List of Portland Trail Blazers seasons

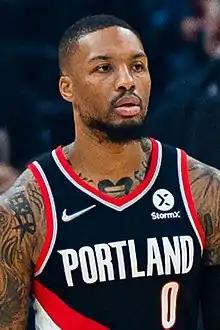
Damian Lillard in a black basketball jersey that displays the word Portland and the number 0

The Blazers selected the first players to join their team in the 1970 NBA draft. The team chose Geoff Petrie eighth overall, making him the first draft pick in franchise history. A couple months later, they took part in the 1970 NBA expansion draft to further fill out their inaugural roster. The Blazers played their first game on October 16, 1970 against fellow expansion team the Cleveland Cavaliers, which they won 115–112. The team went on to have a season record of 29 wins and 53 losses, with Petrie winning co-Rookie of the Year, sharing the honor with Dave Cowens of the Boston Celtics. The Blazers had the third worst record in the NBA that season, only ahead of the Cavaliers and the season's other expansion team, the Buffalo Braves. In their second season, they had just 18 wins to go along with 64 losses which still remains as the fewest wins in a season in franchise history. Led by head coach Jack Ramsay, the Blazers had their first winning record during the 1976–77 season, in which they made the playoffs for the first time, and went on to win the 1977 NBA Finals against the Philadelphia 76ers 4–2. They were the second team in NBA history to come back from an 0—2 deficit in the Finals to win the series, and the first team to win four straight games after losing the first two. Bill Walton was named the Finals MVP. The following season, Walton was named the NBA MVP after leading the Blazers to the best record in the league with 58 wins and 24 losses. The team was unable to defend their title, losing to the Seattle SuperSonics in the conference semifinals.